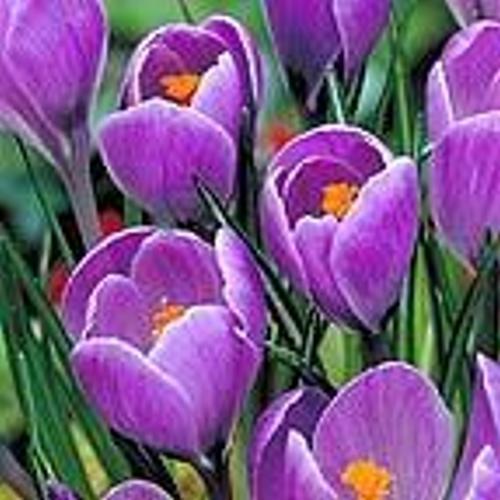
Flower: Crocus